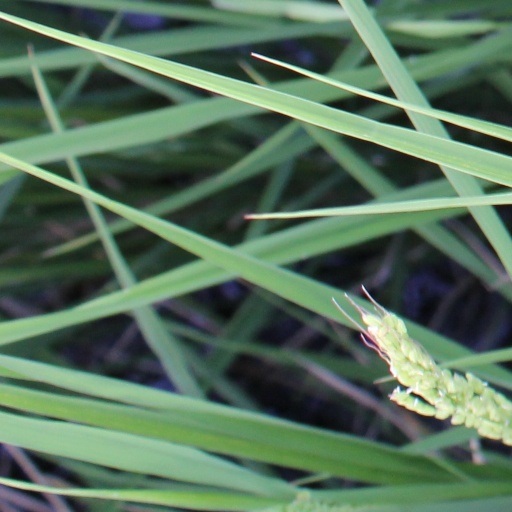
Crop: rice